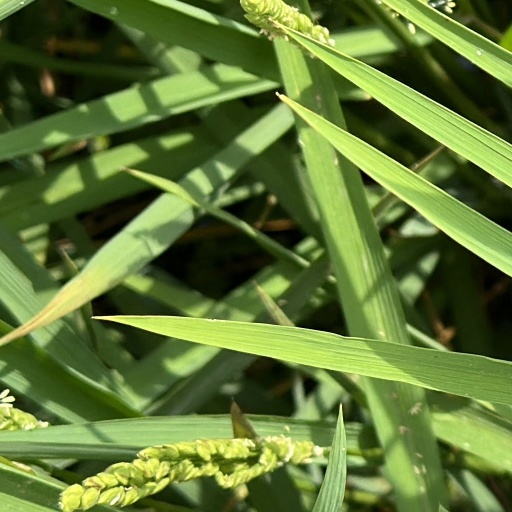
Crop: rice